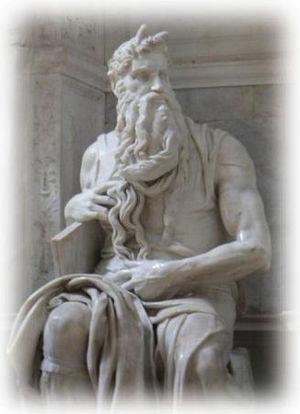
Cette page concerne l'année 1515 du calendrier julien.